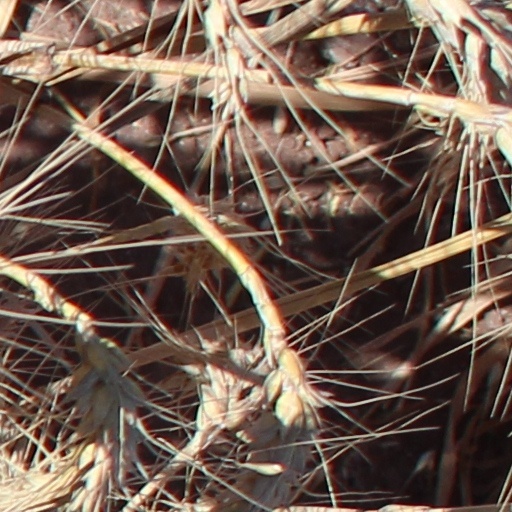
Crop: wheat